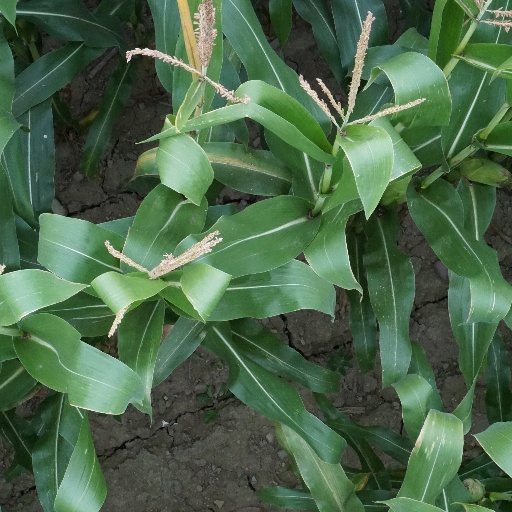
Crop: maize; corn